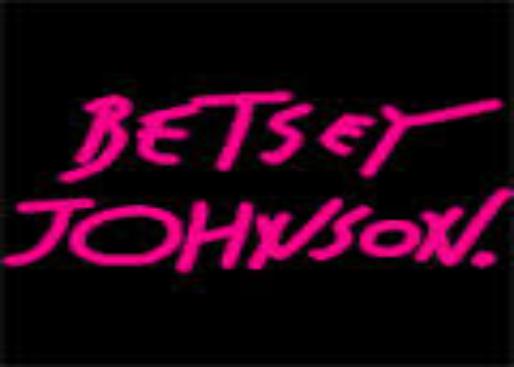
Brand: Betsey Johnson
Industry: Clothes